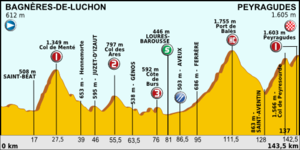
La 17ᵉ étape du Tour de France 2012 se déroule le jeudi 19 juillet 2012. Elle part de Bagnères-de-Luchon et arrive à Peyragudes.